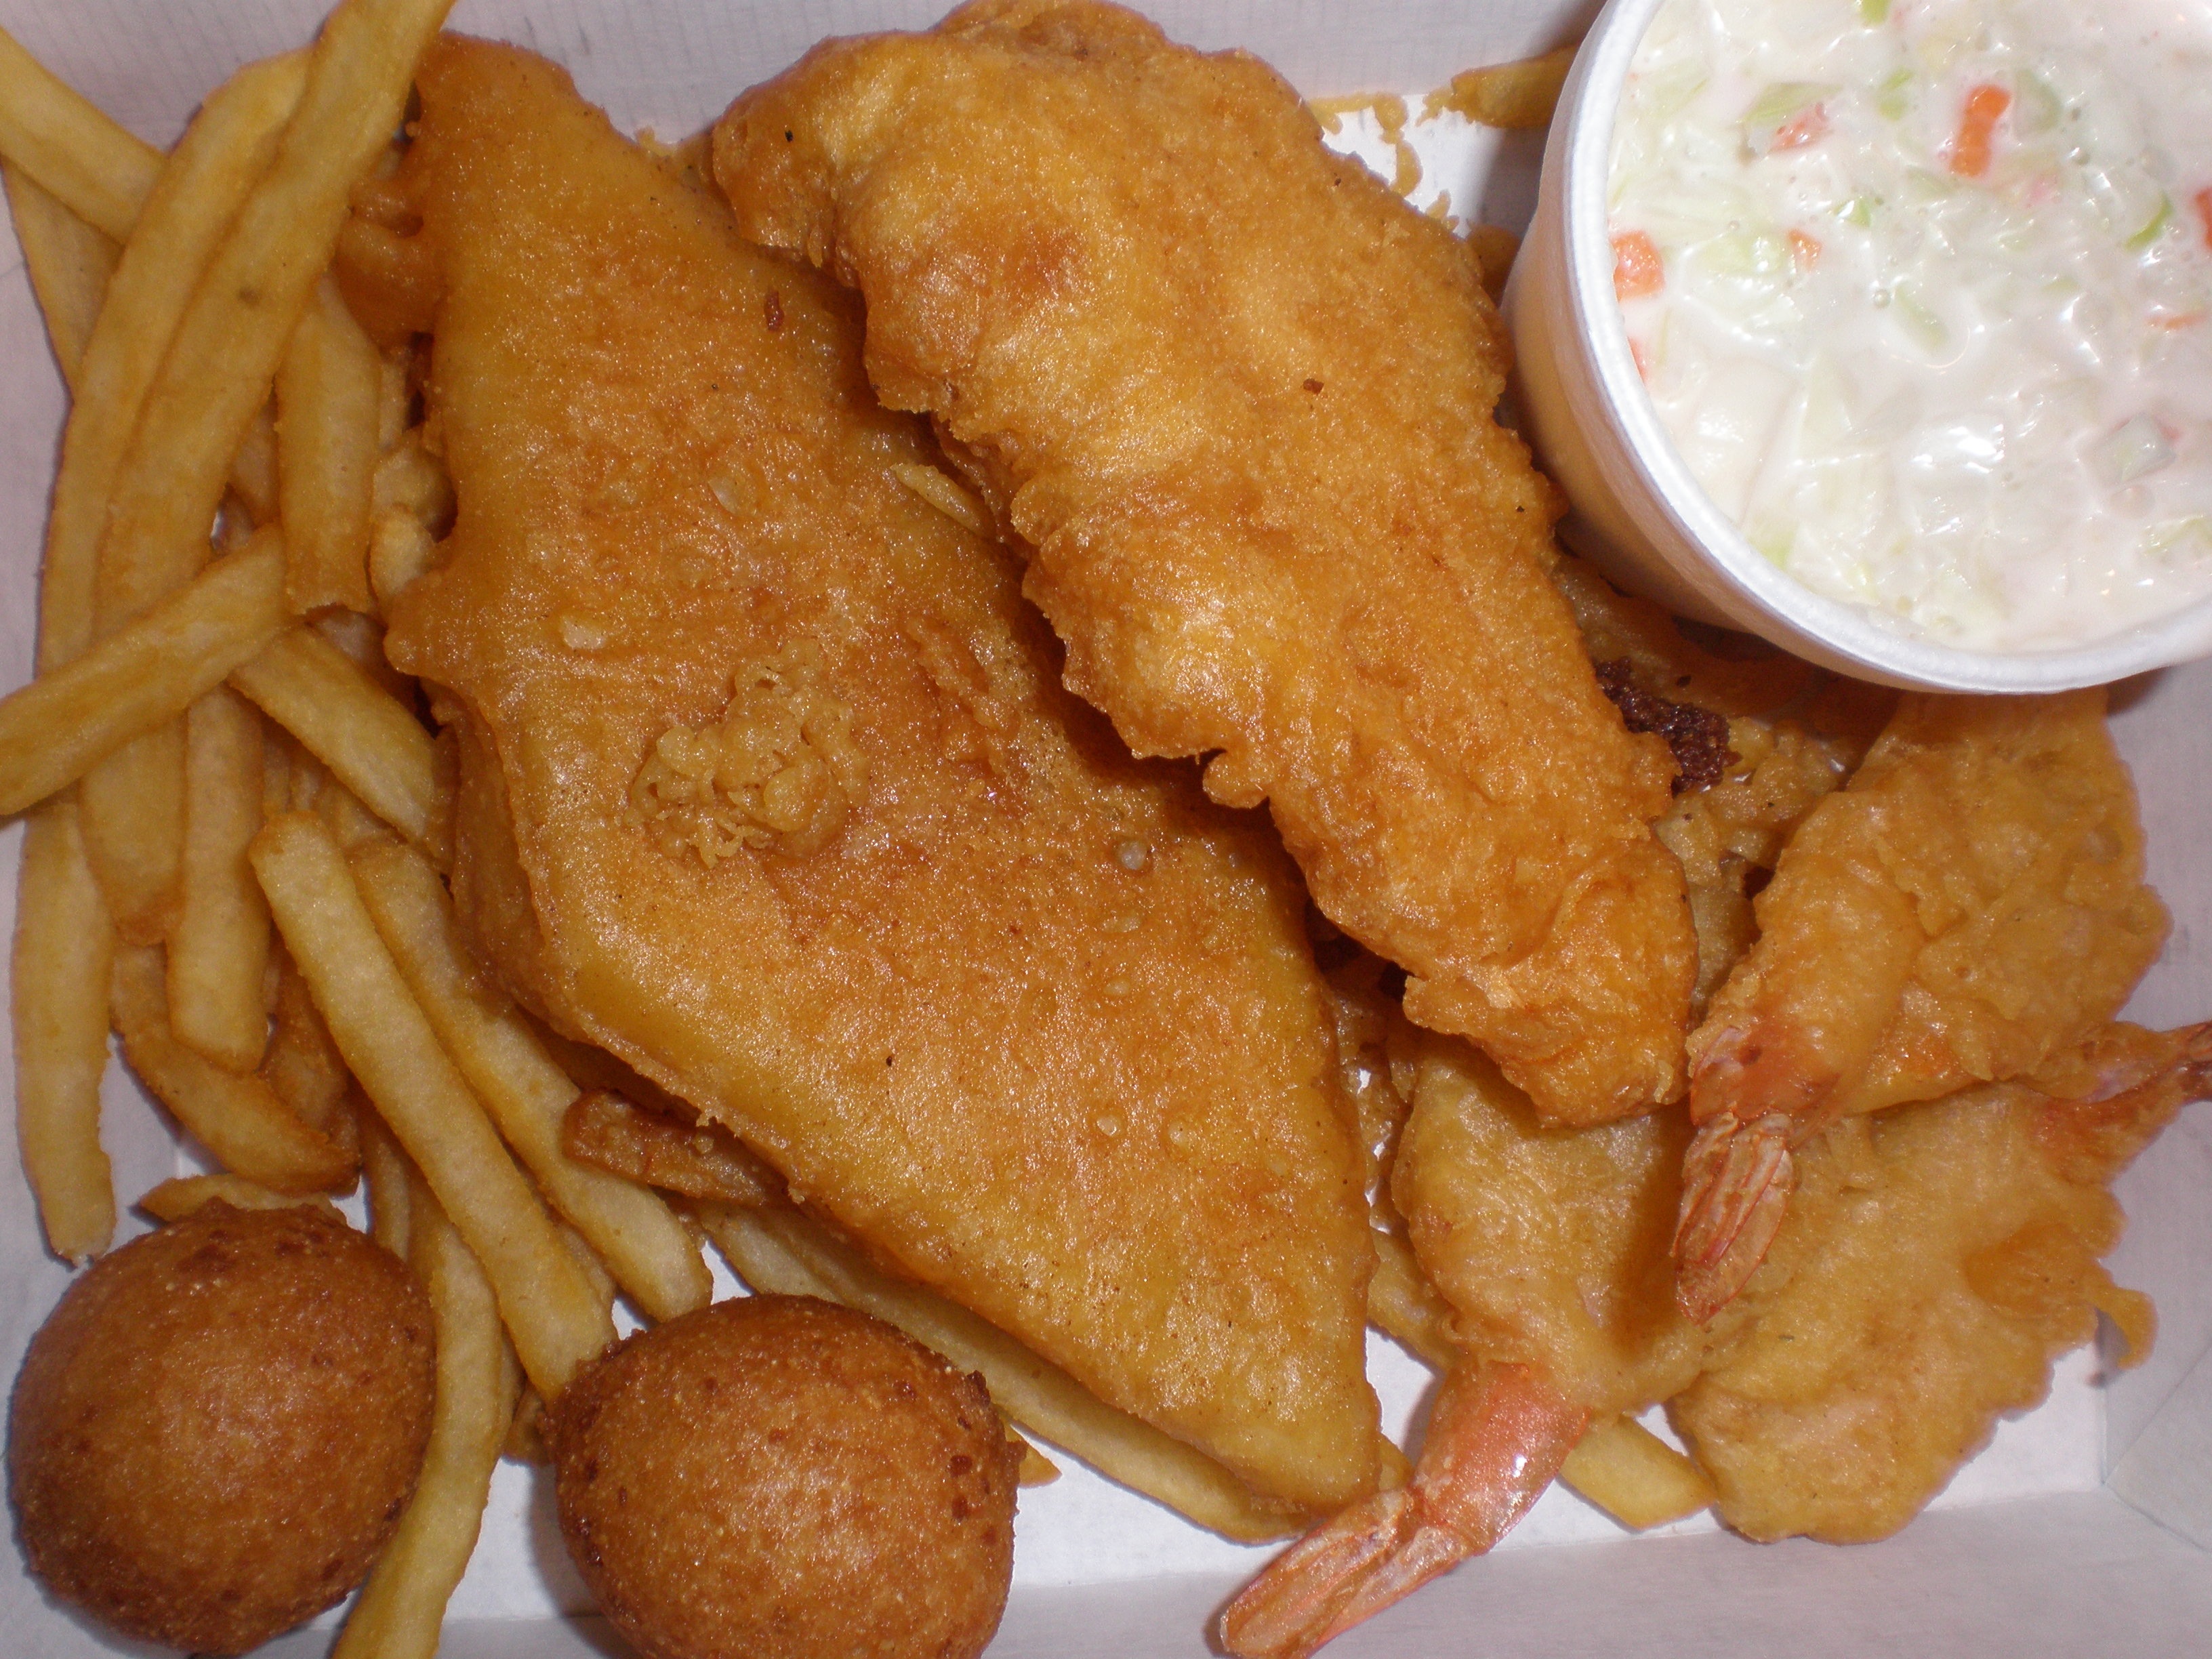
dish, meal, food, seafood, fish, fast food, meat, cuisine, asian food, batter, platter, roasted, frying, french fries, unhealthy, fried chicken, fish and chips, chinese food, specials, fried food, deep frying, fried prawn, chicken fingers, nem r n, chicken nugget, mcdonald's chicken mcnuggets, youtiao, mozzarella sticks